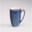
Label: cup